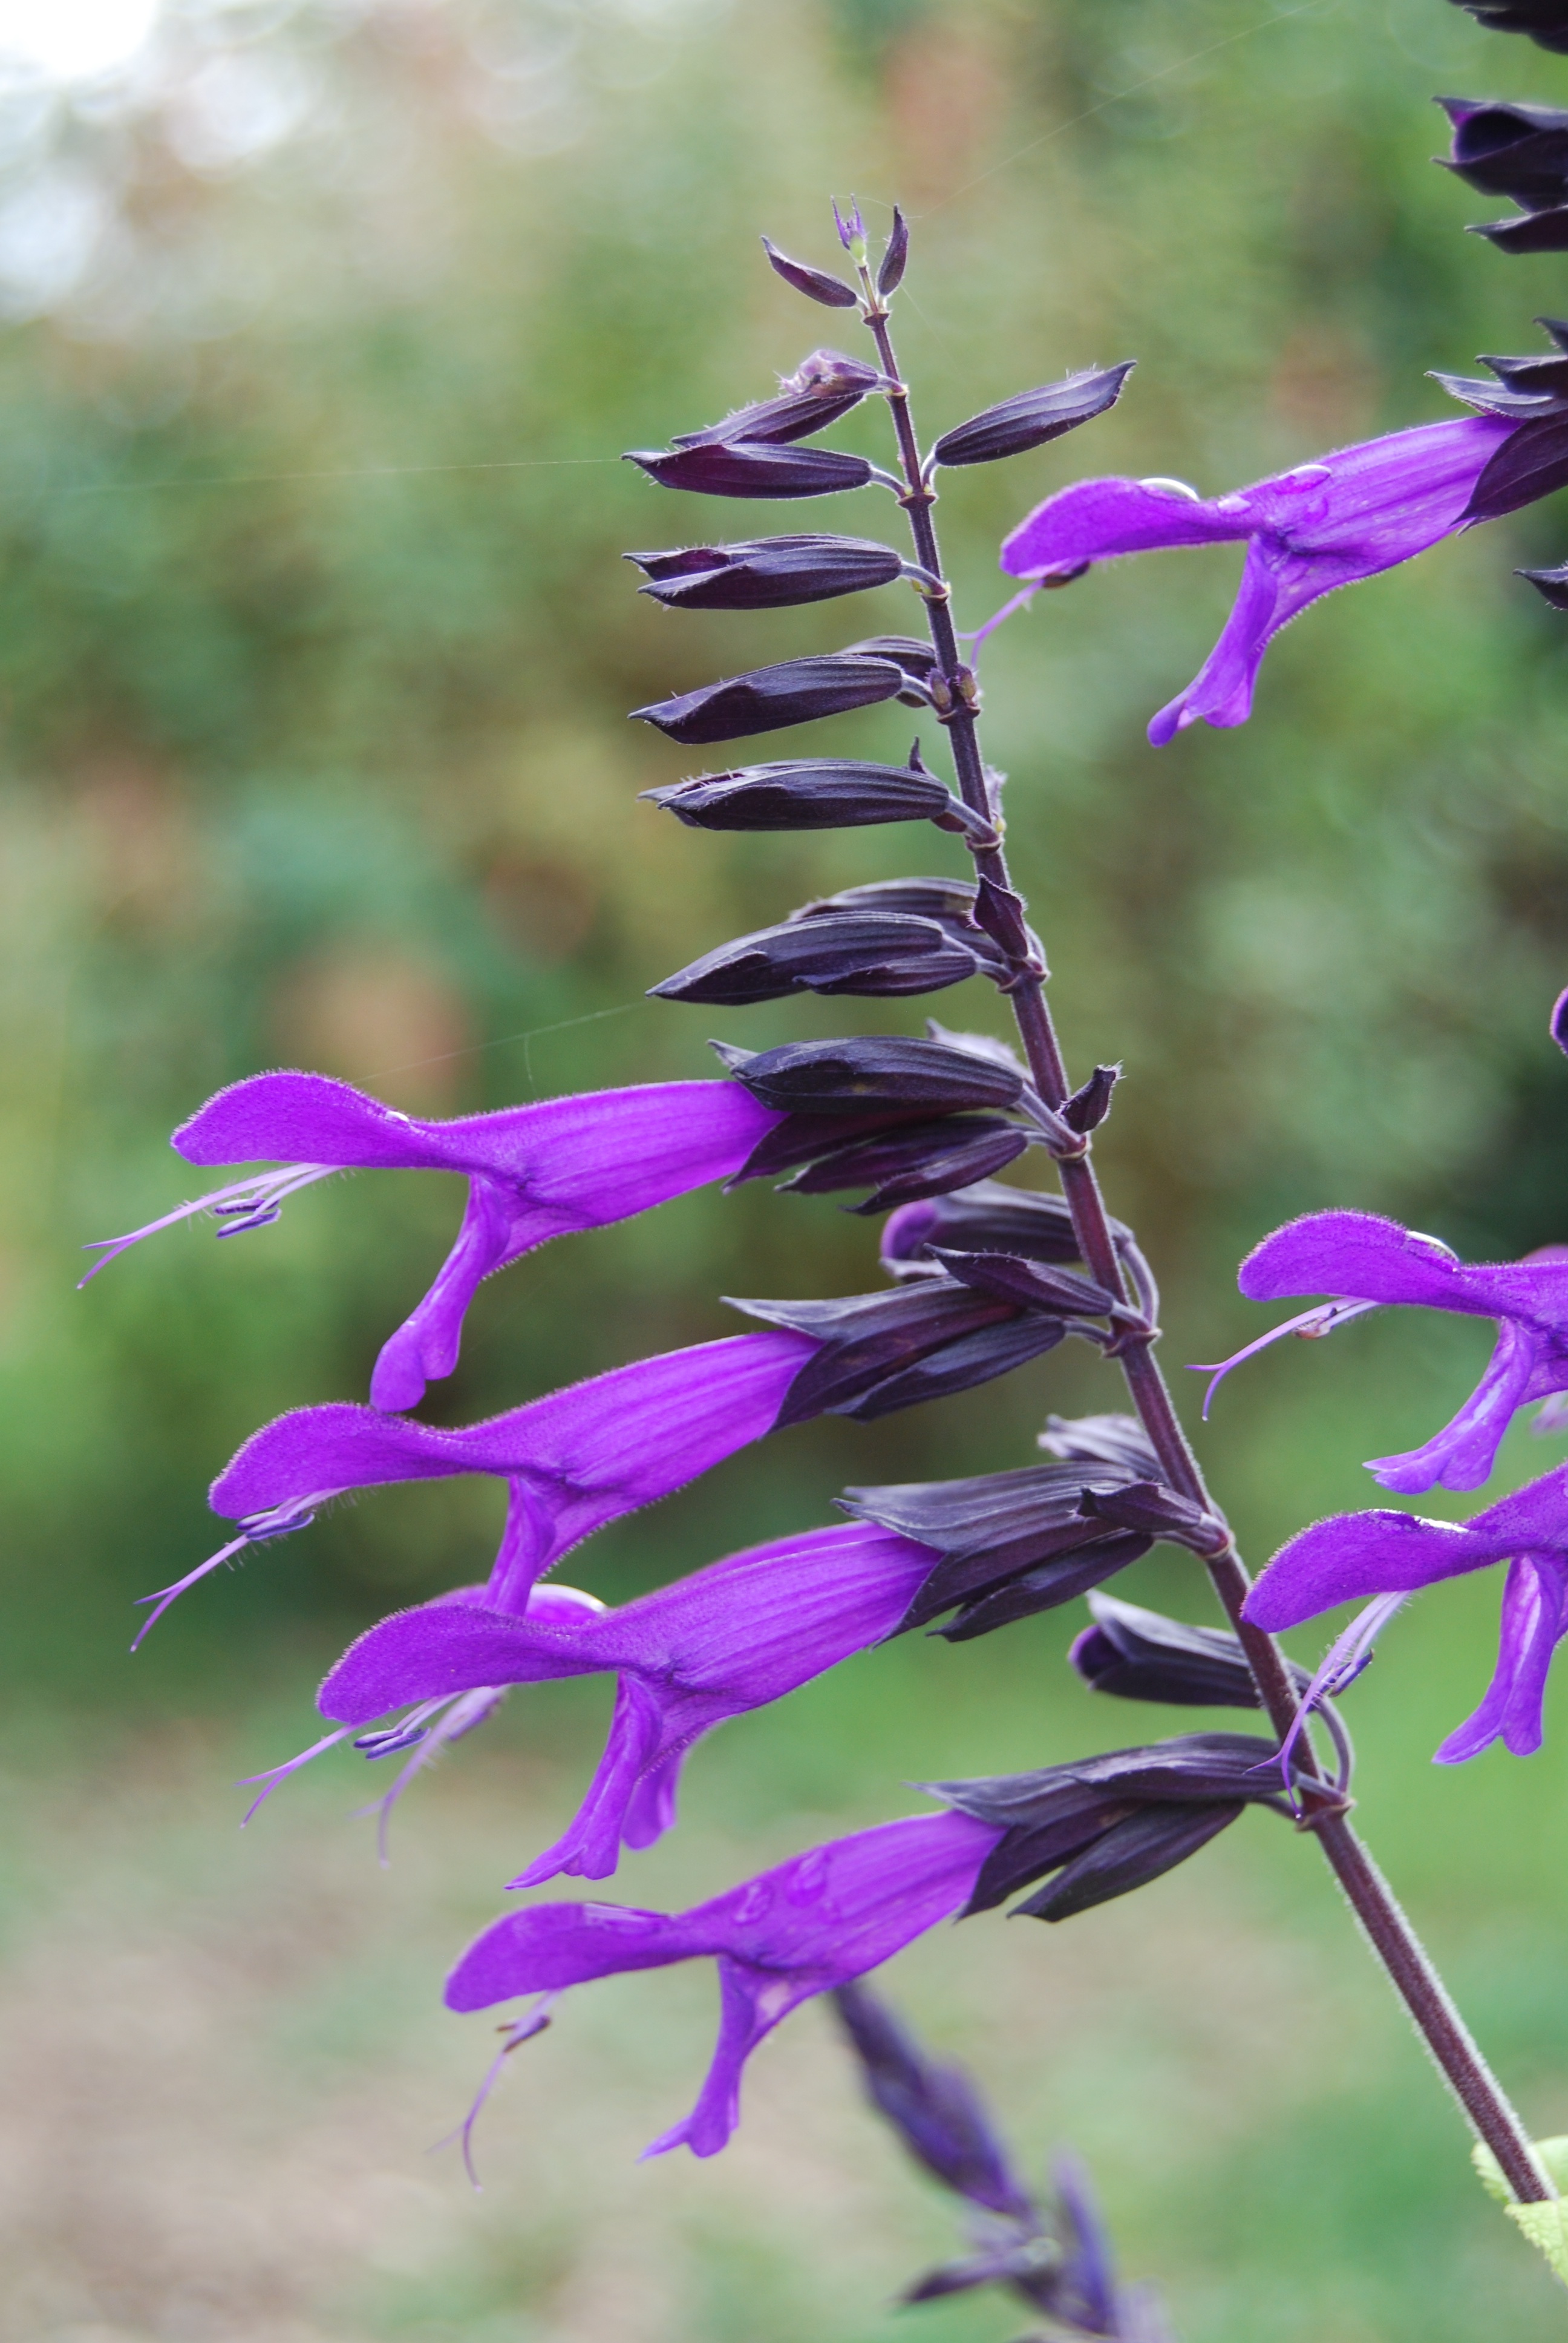
nature, plant, leaf, flower, herb, botany, flora, wildflower, sage, shrub, violet, macro photography, flowering plant, grass family, plant stem, land plant